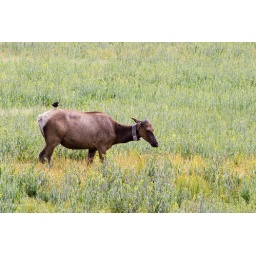
A tagged elk carries a bird on its back in a field near the Madison River in Yellowstone National Park.